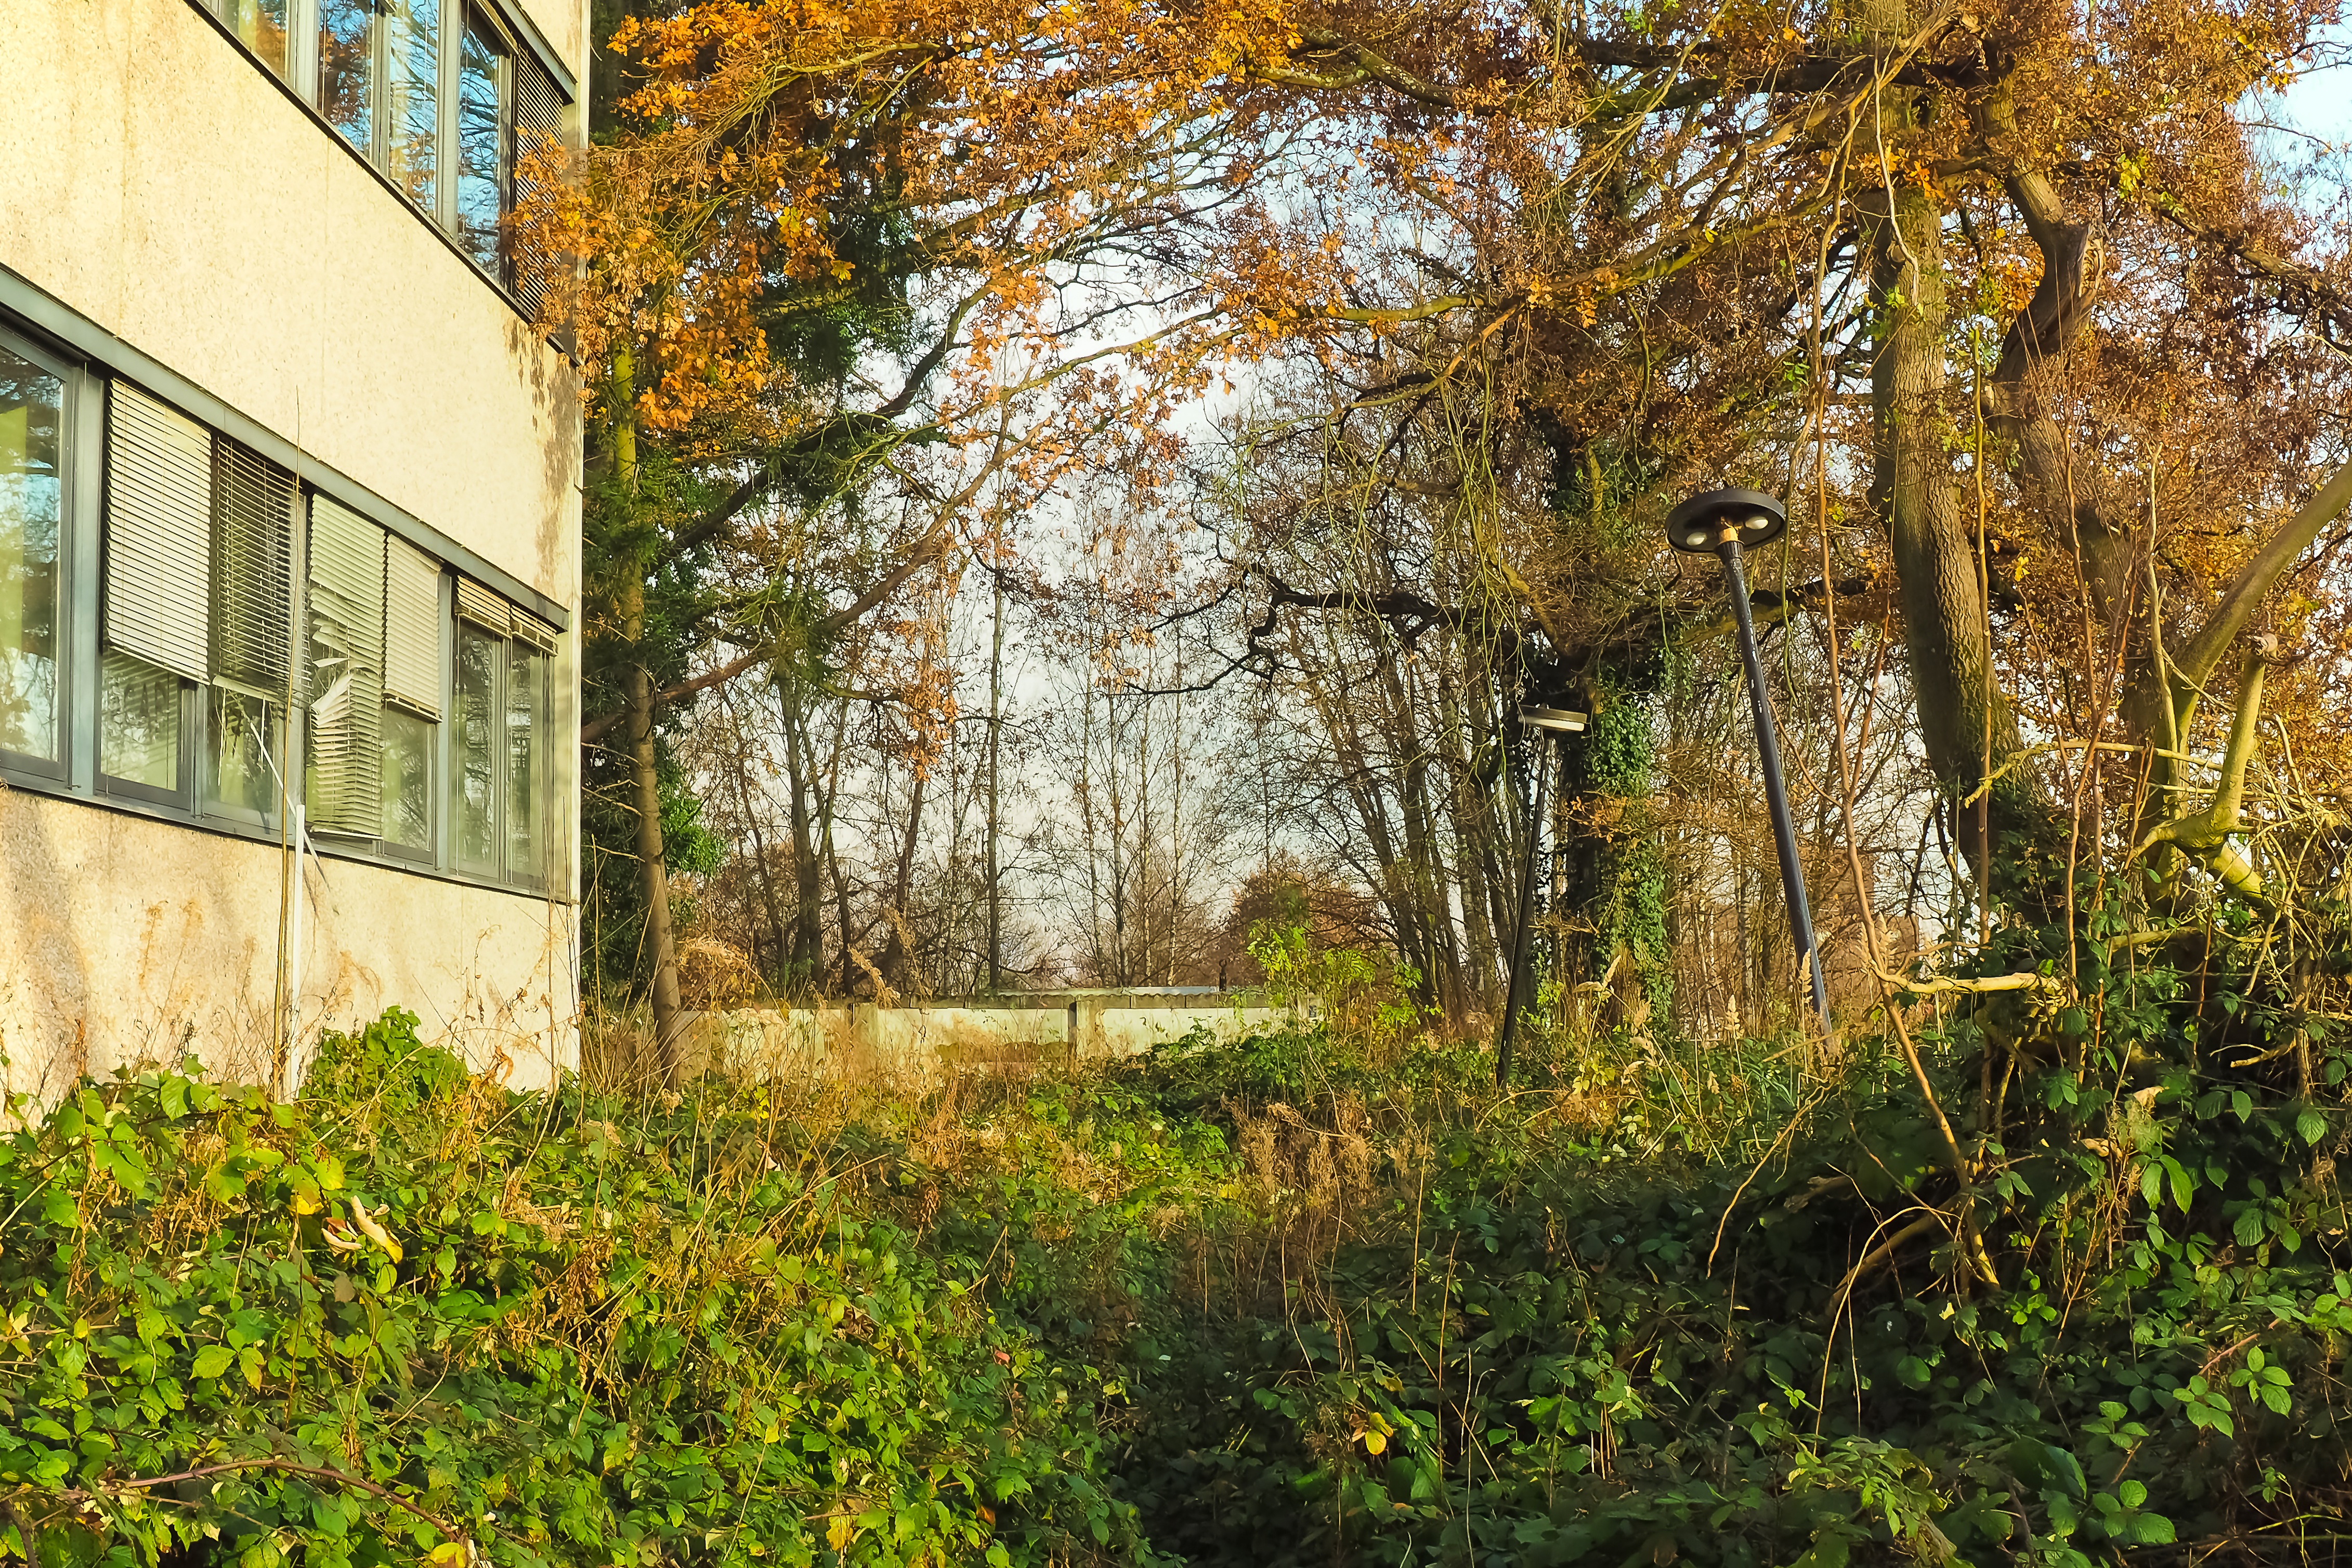
tree, forest, grass, architecture, plant, lawn, sunlight, leaf, flower, window, building, old, atmosphere, overgrown, autumn, broken, facade, botany, industry, lamp, decay, ruin, garden, old building, terrain, lighting, season, transience, dilapidated, lanterns, estate, woodland, mood, past, forget, transient, leave, industrial plant, lost places, pforphoto, break up, industrial building, factory building, lapsed, ailing, rural area, run down, street lighting, street lanterns, woody plant